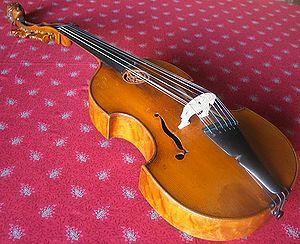
Viole d'amour vers 1770, Joseph-Nicolas Leclerc au quinze-vingts Paris. Marque de feu: Leclerc 1520 Paris